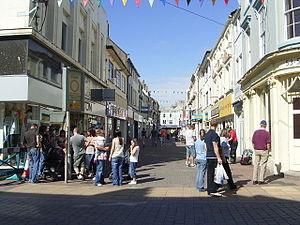
Whitehaven est une ville portuaire de Cumbria, au nord-ouest de l'Angleterre.
Sébastien Martins est un joueur de rugby à XIII français, né le 18 novembre 1985. Passé sous les couleurs des Dragons Catalans en Super League. Son contrat avec la franchise française a pris fin en 2011. Après un court passage de deux mois au Toulouse Olympique, il signe au FC Lézignan dans le championnat de France Elite de rugby à XIII pour les saisons 2011 et 2012